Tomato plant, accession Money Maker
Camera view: bottom (45 deg); turntable rotation: 270 degrees
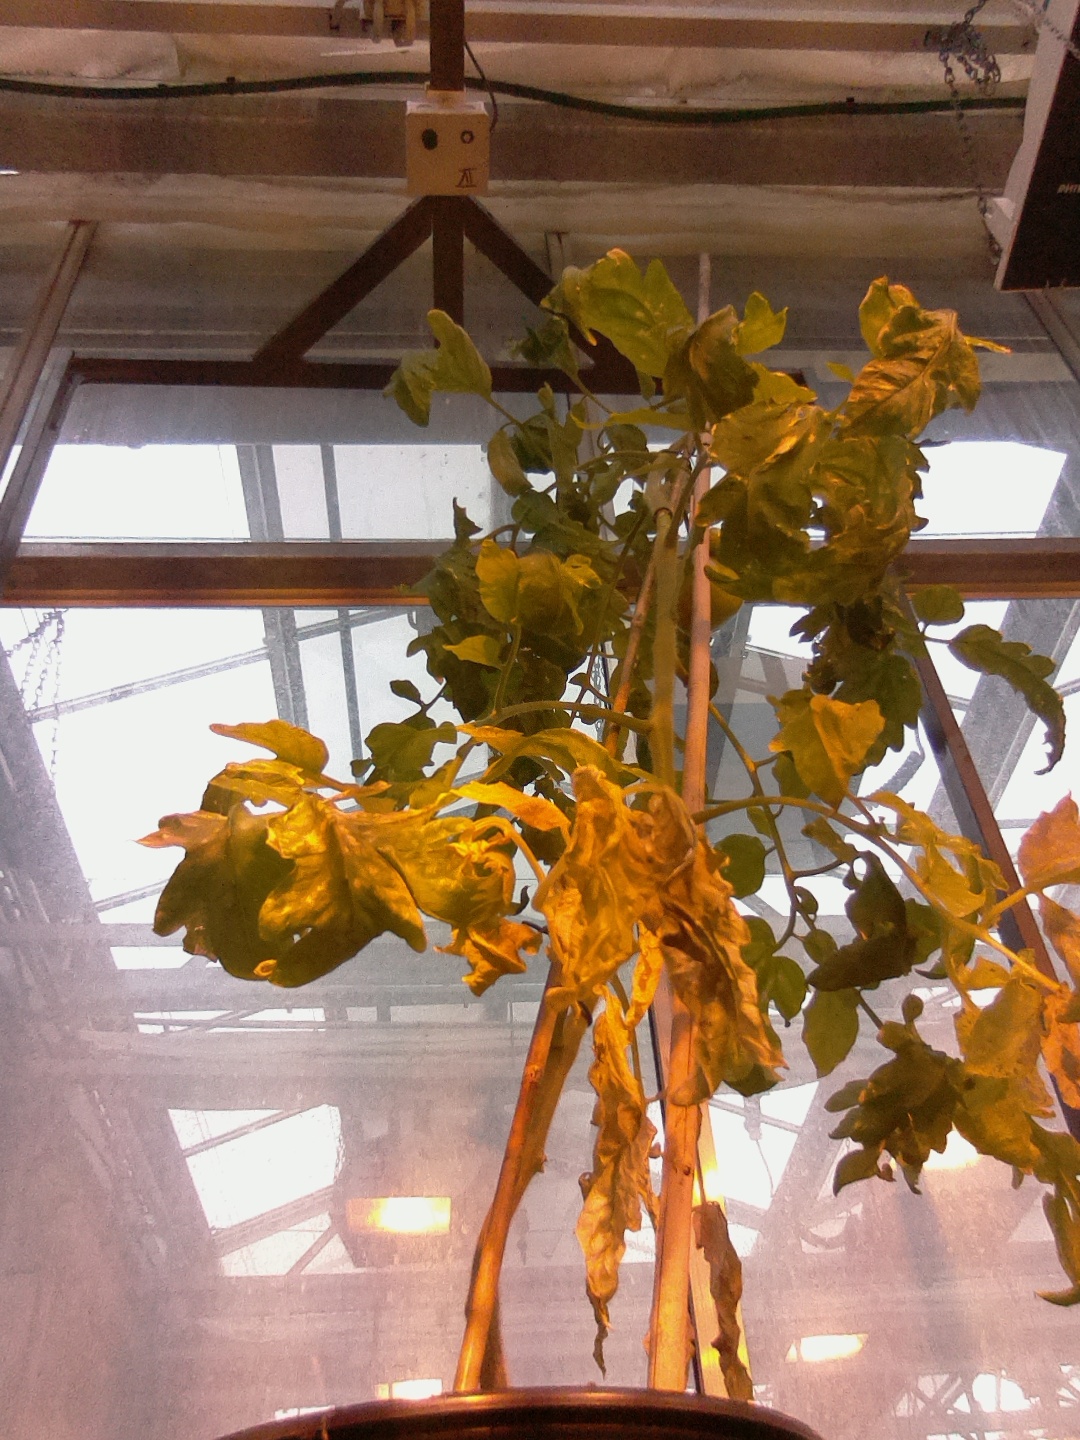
BBCH growth stage 78: 80% -90% of final fruit size